Don Carolis Hewavitharana

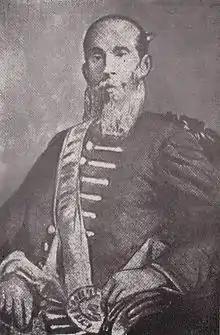

Don Carolis Hewavitharane Wijeyaguneratne (1833 – 18 February 1906) was a Ceylonese businessman, industrialist, philanthropist and a pioneer of the Buddhist revival movement. He was the father of Anagarika Dharmapala, and founded a family of considerable influence.